Tanzenberg Castle

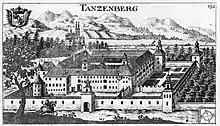
Valvasor's engraving from 1680

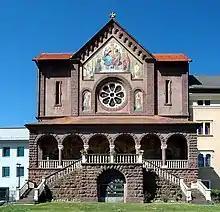
Church entrance

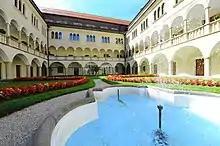
Arcade courtyard in the castle

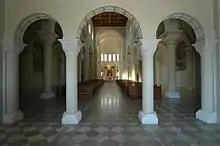
Interior of the castle church

In 1247, there was an individual called Konrad von Tanzenberg who owned the castle. Documents show that the property in 1300 and 1341 was in the possession of the family Mordax (or Mordachs). The castle was acquired in 1513 by Maximilian I, Holy Roman Emperor. The brothers Siegmund and Wolfgang von Keutschach, nephews of the Archbishop of Salzburg Leonhard von Keutschach, began construction of the present-day castle in 1515. The palace, built in four wings around a rectangular courtyard, is one of Austria's most important Renaissance buildings.